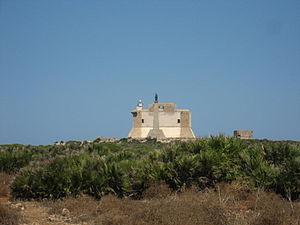
Le phare de Capo Passero est un phare situé sur la petite île de Capo Passero qui se trouve sur le territoire de la commune de Pachino sur la mer Ionienne, dans la province de Syracuse, en Italie.